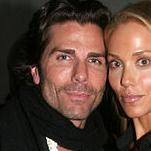
Age: 37